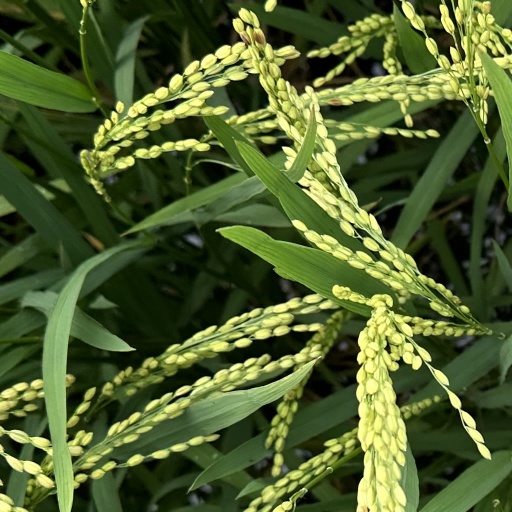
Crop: rice